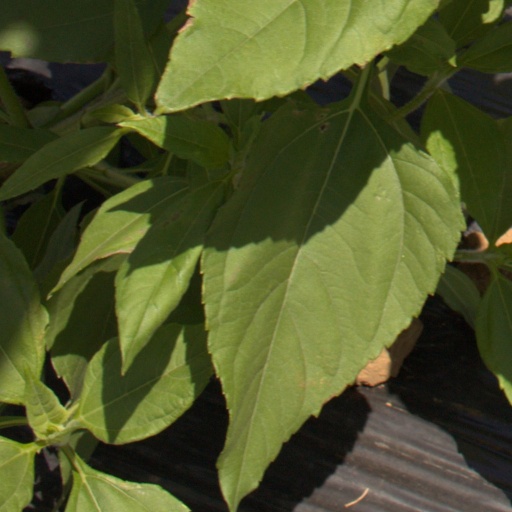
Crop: Jerusalem artichoke